Eilendorf station

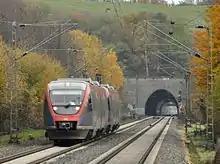
View from the platform towards Eilendorf Tunnel

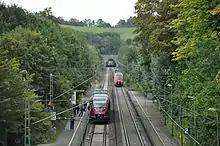
View from the road bridge

The halt ("Haltepunkt", technically a station without points) of Eilendorf is on the Cologne–Aachen high-speed line north of the centre of Eilendorf. The district of Nirm borders to the north. The Eilendorf Tunnel ends to the east of the station. The "Eilendorf Bahnhof" bus stop of "Aachener Straßenbahn und Energieversorgungs-AG", the Aachen municipal bus company, lies to the west, about from the platforms.